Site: brandenburg
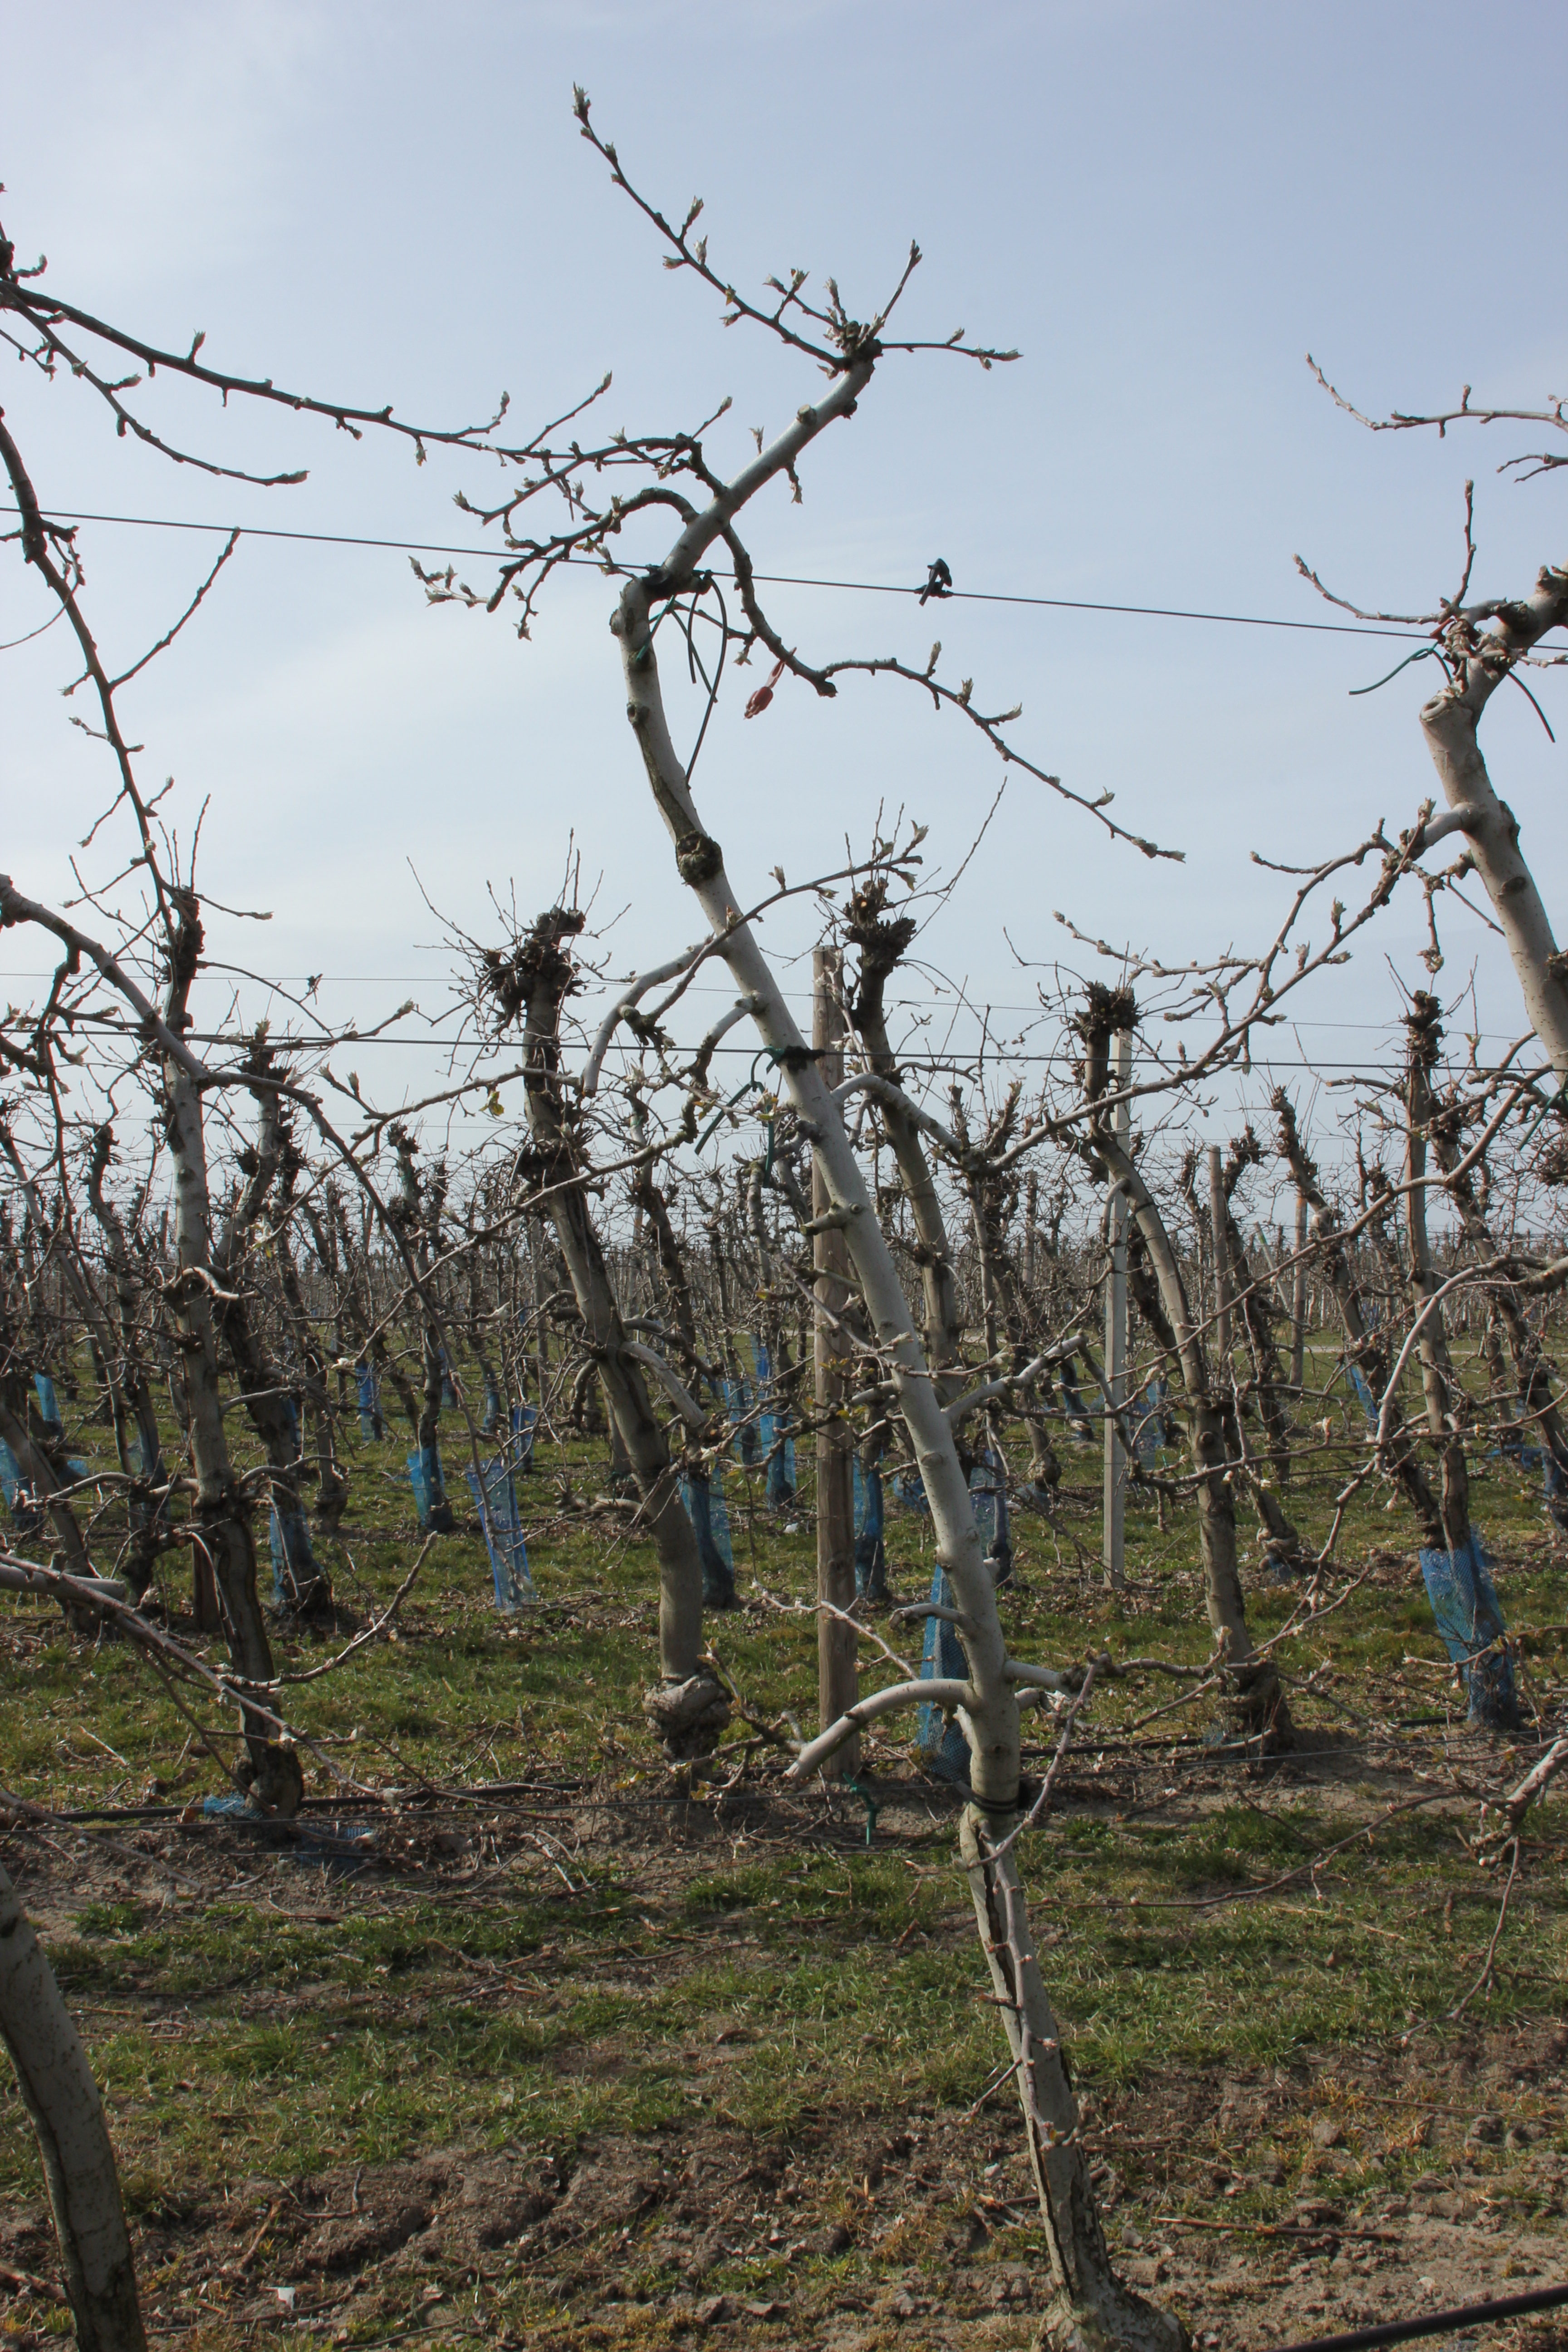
Growth stage (BBCH 54): Inflorescence emergence